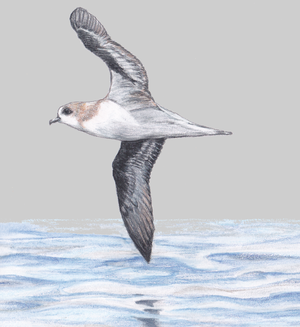
Une aquarelle représentant le Pétrel de Madère, Pterodroma madeira
Cette liste de la faune française regroupe les espèces de Aequornithes peuplant la France métropolitaine.
Le Pétrel de Madère est une espèce d'oiseaux de mer de la famille des Procellariidae qui est endémique de l'île de Madère. Ce pétrel aux longues ailes a un dos et des ailes gris, avec une marque en forme de « W » plus sombre sur les ailes, et le dessus de la queue grise. Le dessous des ailes est noirâtre à l'exception d'un triangle blanc près du corps, et le ventre est blanc avec les flancs gris. Il ressemble beaucoup au Pétrel gongon, en plus petit, et il n'est pas toujours aisé de distinguer ces deux espèces de Macaronésie. Le Pétrel de Madère niche dans des terriers. L'unique œuf, blanc, est couvé par le mâle et la femelle à tour de rôle, l'un restant sur le nid tandis que l'autre va se nourrir de poissons et de calmars.